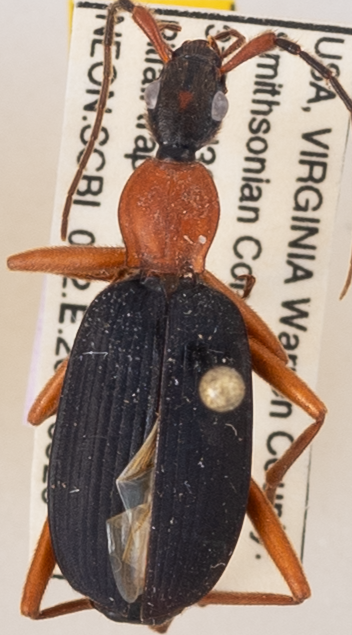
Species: Galerita bicolor
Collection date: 2021-05-20
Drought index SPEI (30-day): -1.01
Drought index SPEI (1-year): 0.17
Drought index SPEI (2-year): -0.24